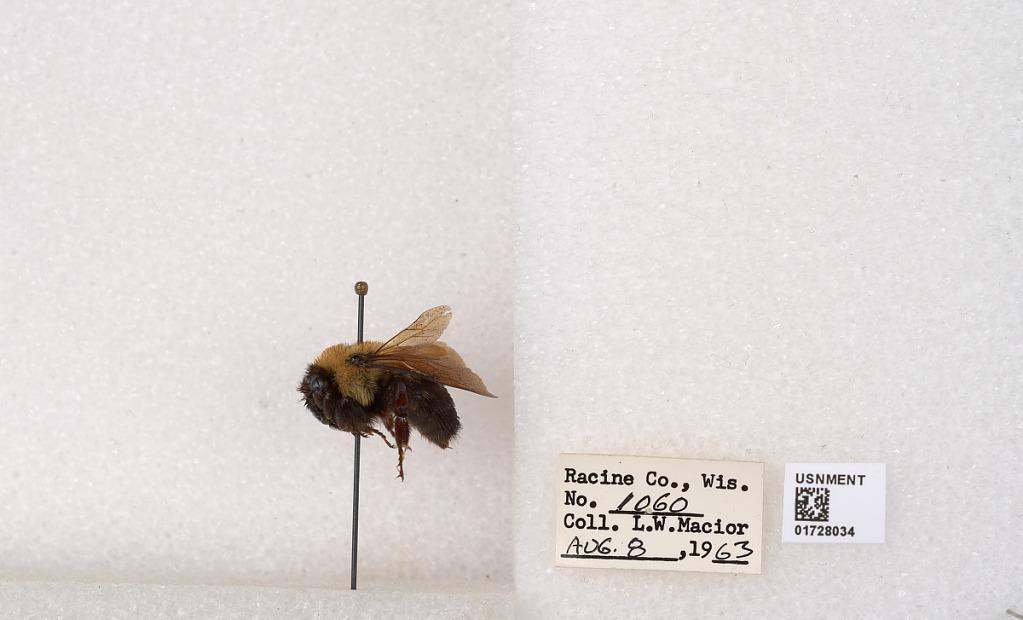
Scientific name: Bombus (Separatobombus) griseocollis (De Geer)
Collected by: L. Macior
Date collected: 1963-8-8
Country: United States
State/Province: Wisconsin
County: Racine
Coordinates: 42.7299, -87.8123